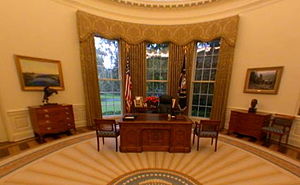
Det ovale kontor
Panorama af den ene halvdel af kontoret.
Det ovale kontor eller det ovale værelse er USA's præsidents officielle kontor. Det blev bygget i 1909 som en del af en udvidelse af Det Hvide Hus og ligger vestfløjen.